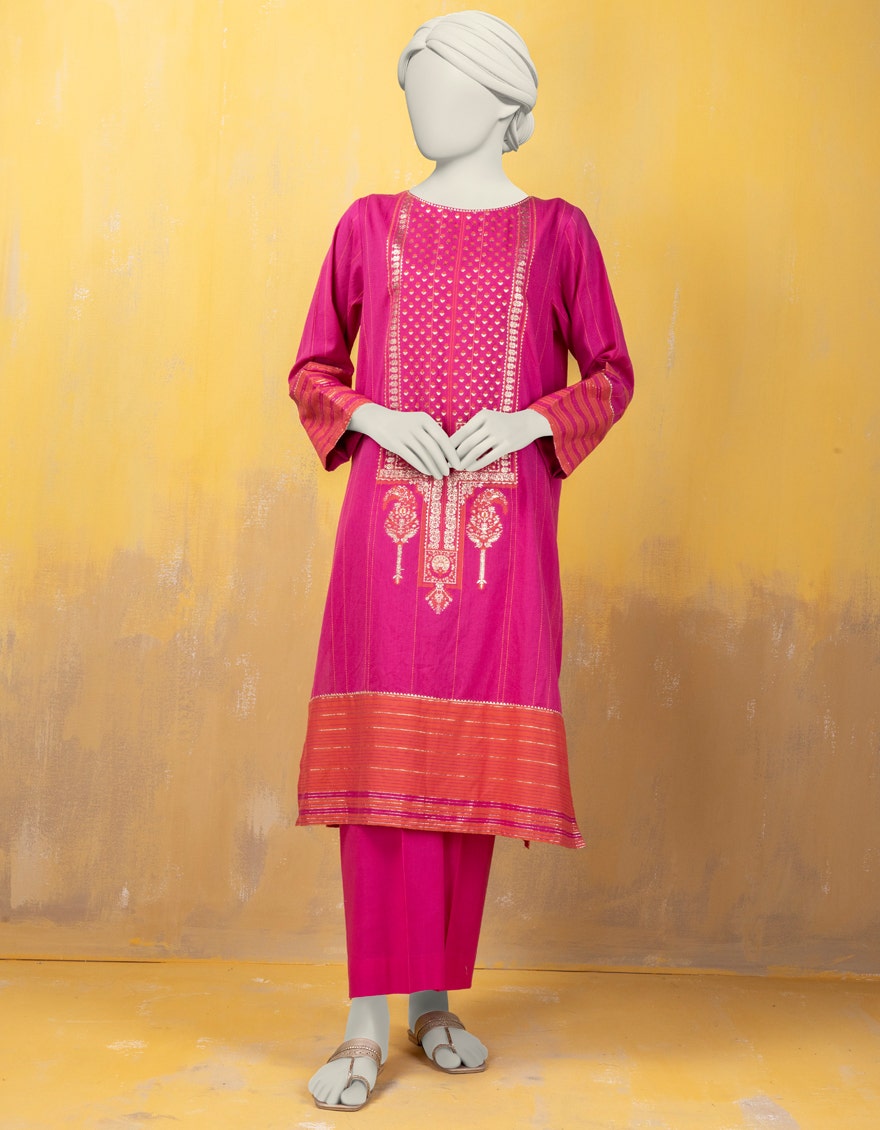
pink multi embroidered cotton tunic with